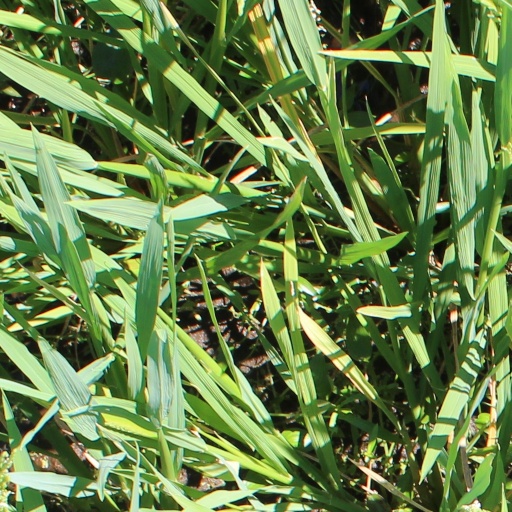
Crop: rice